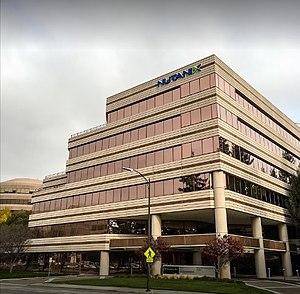
Nutanix Headquarter
Nutanix est un éditeur de logiciels américain dédié au cloud computing. Il propose des appliances d'infrastructure hyperconvergée basé sur une infrastructure logicielle autorisant des charges de travail applicatives dans tous les environnements. Nutanix a été fondée en 2009 par Dheeraj Pandey, Mohit Aron et Ajeet Singh et est un pionnier de l'hyperconvergence et propose aujourd'hui des solutions relatives au cloud d'entreprise visant à faciliter la gestion de divers services IT sur une unique plate-forme logicielle.